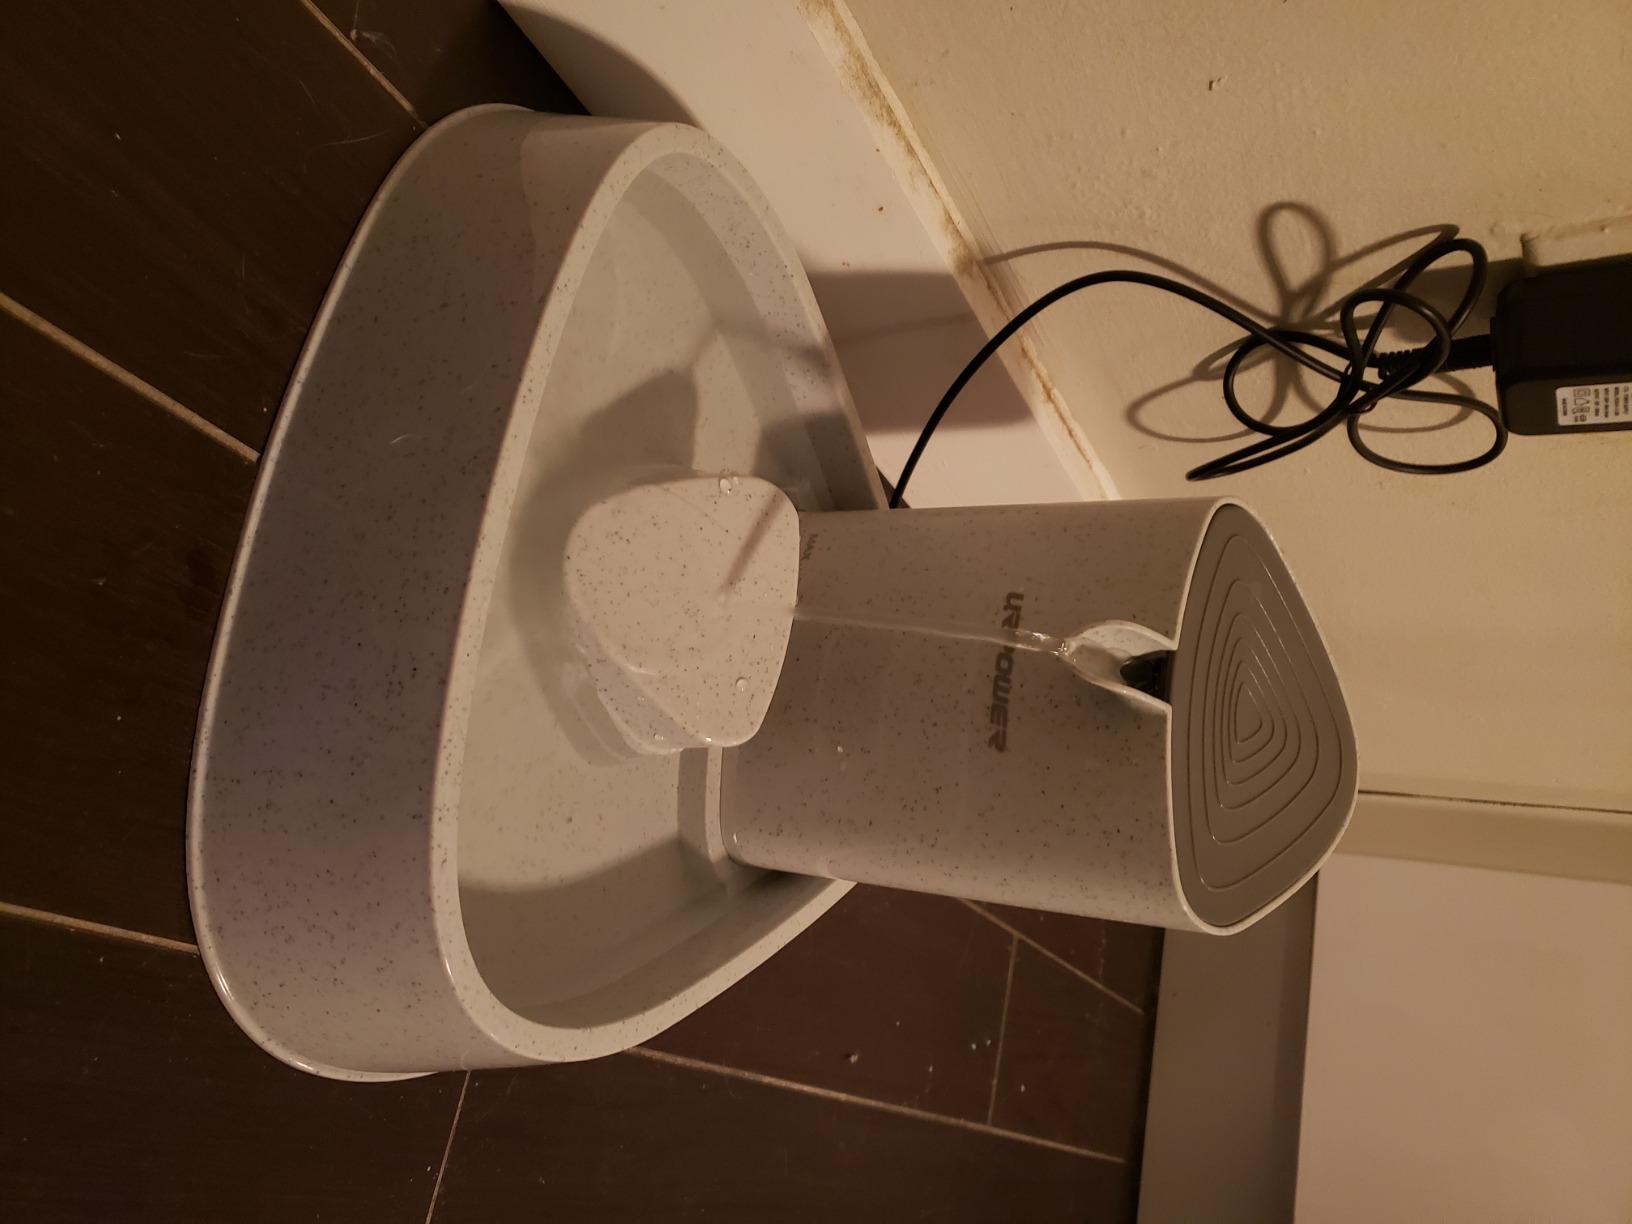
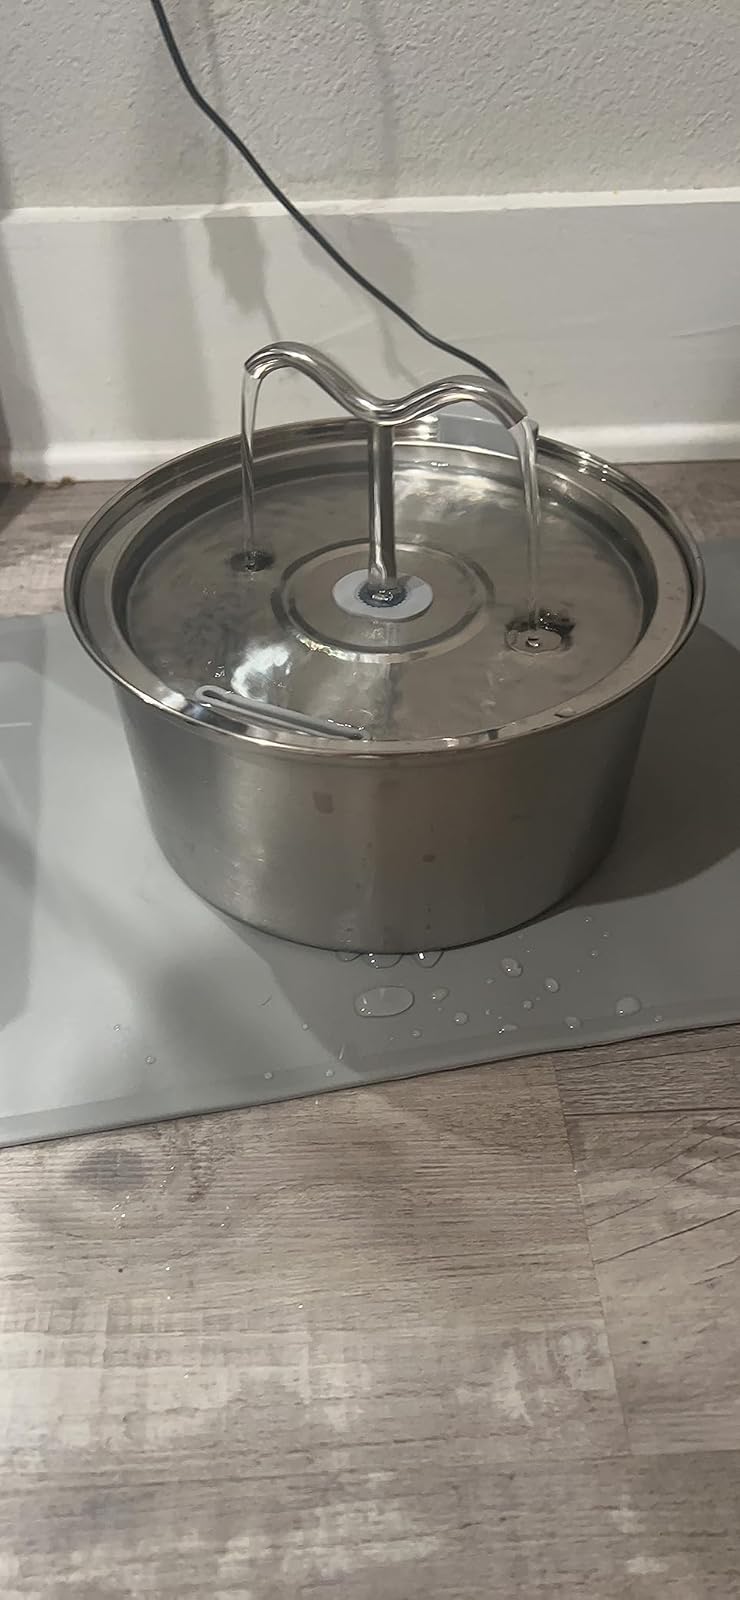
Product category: items_bowl
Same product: no